David Carr (journalist)

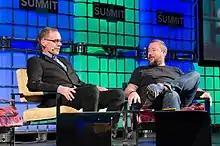
Carr in conversation with "Vice" co-founder Shane Smith at the Web Summit in Dublin, Ireland, October 2013

Carr was a mentor for the writer Ta-Nehisi Coates, who said in 2019: "I couldn't imagine myself as a writer if I had not met David Carr. David Carr was the first person who ever believed in me." Carr was credited for launching Lena Dunham's career and was described by Gawker's John Koblin as the "Daddy" of TV series "Girls".